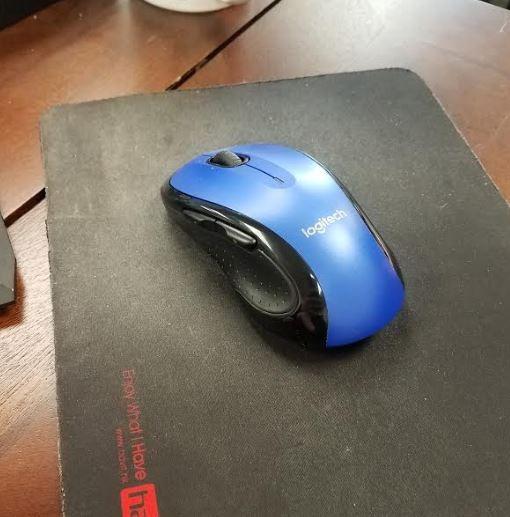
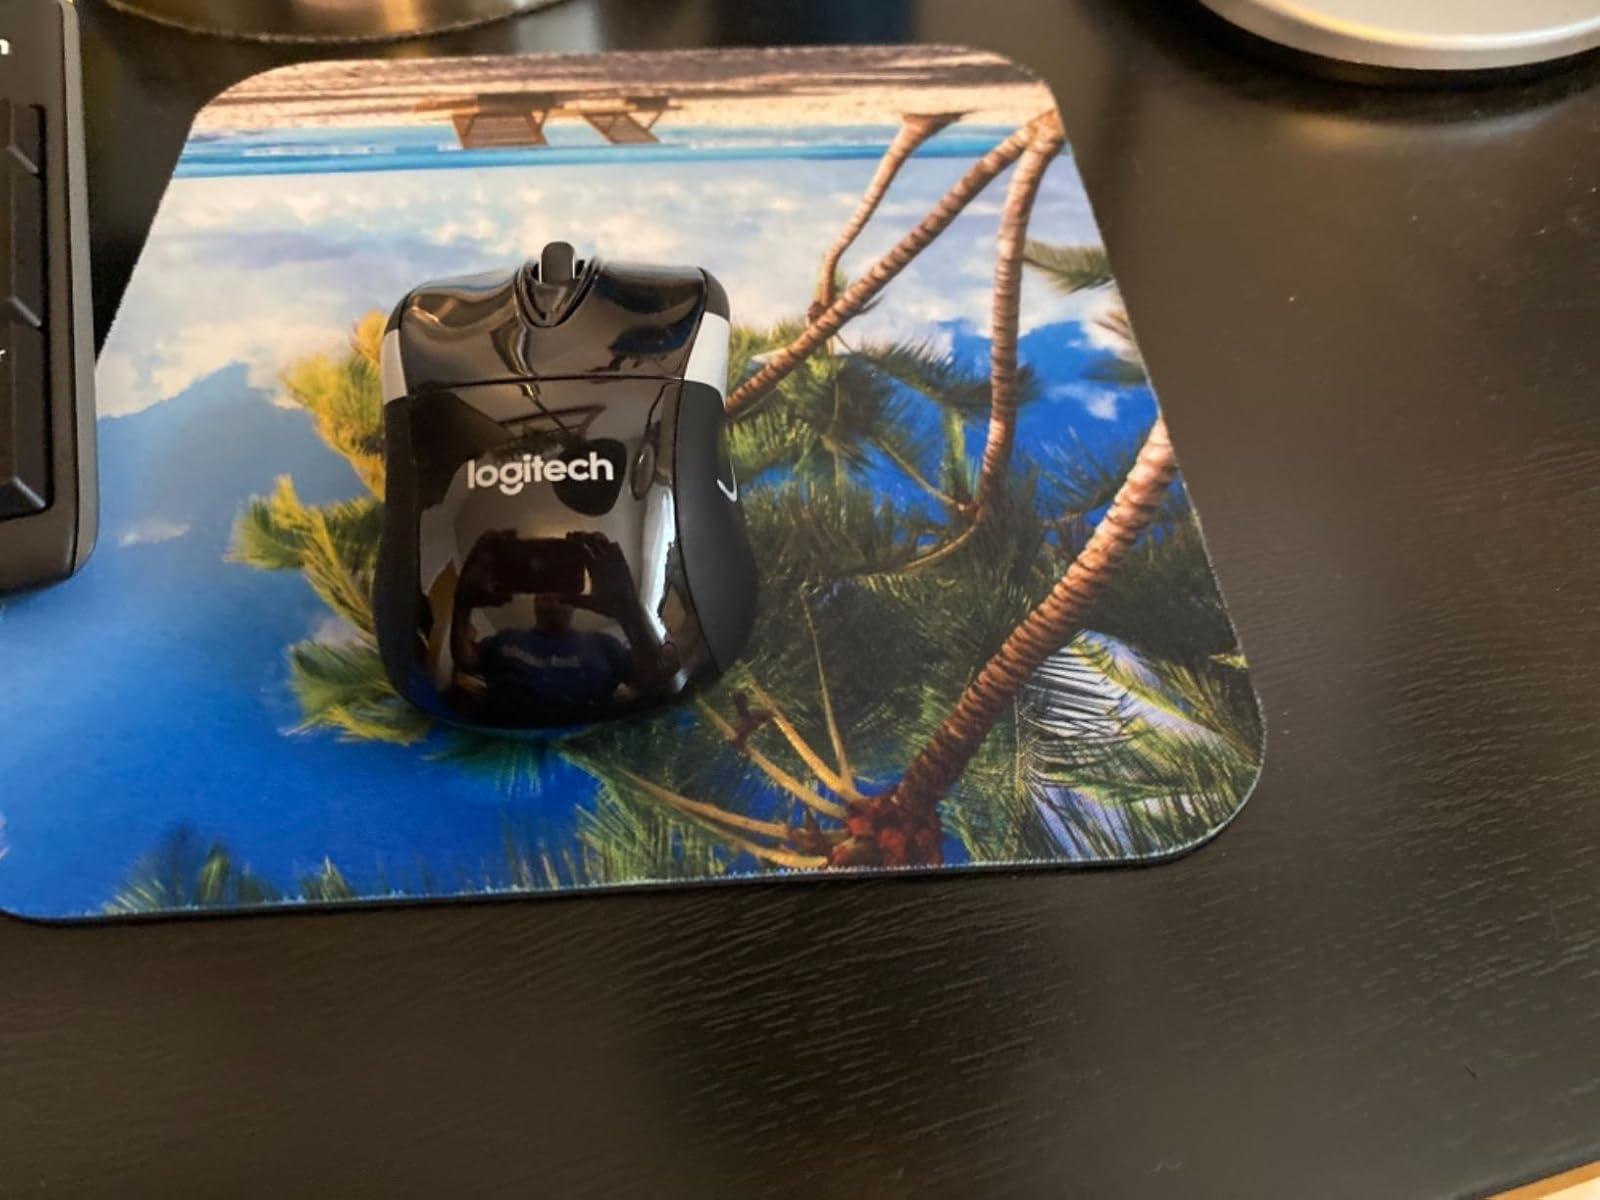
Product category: mouse
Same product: no